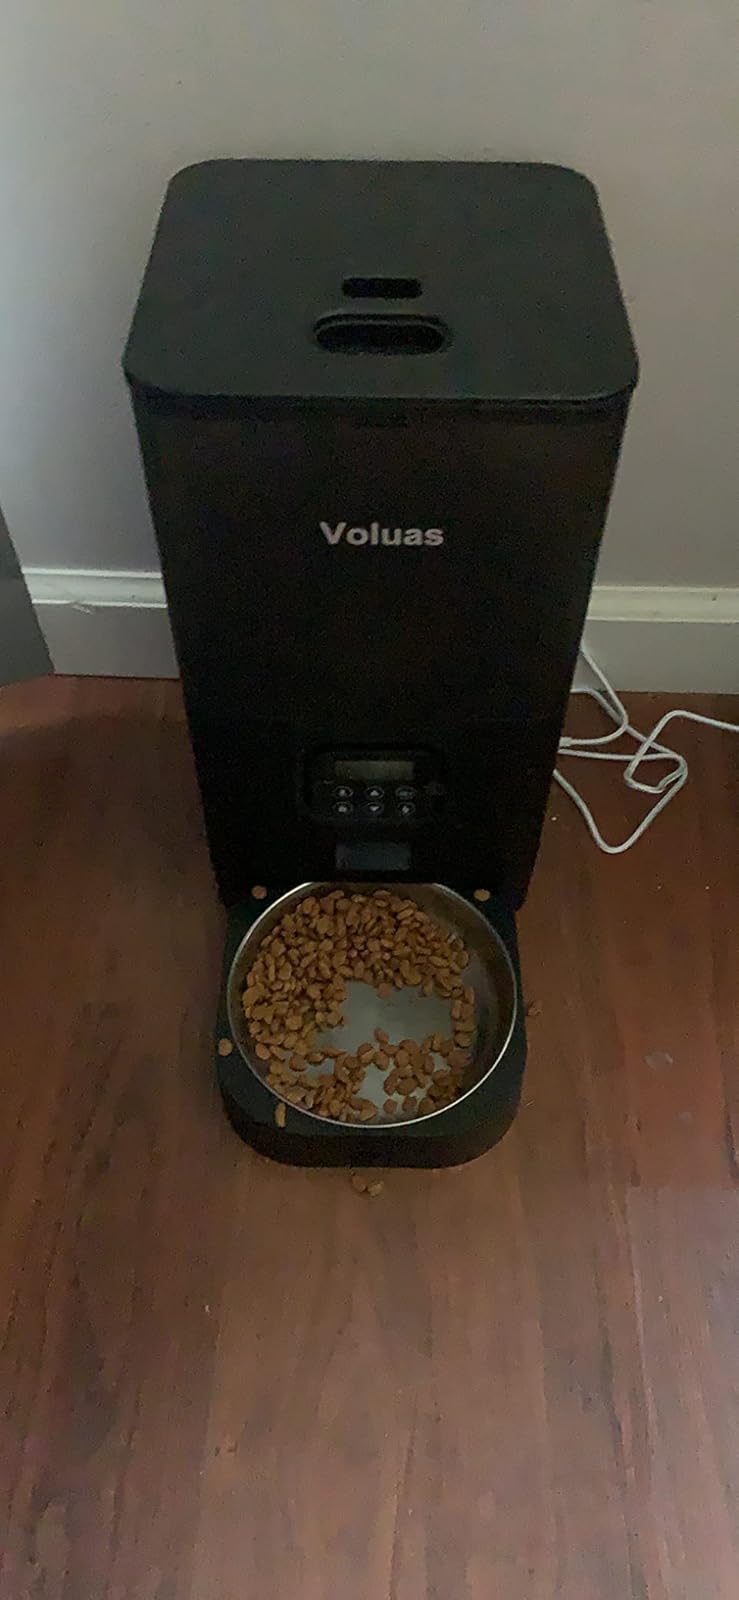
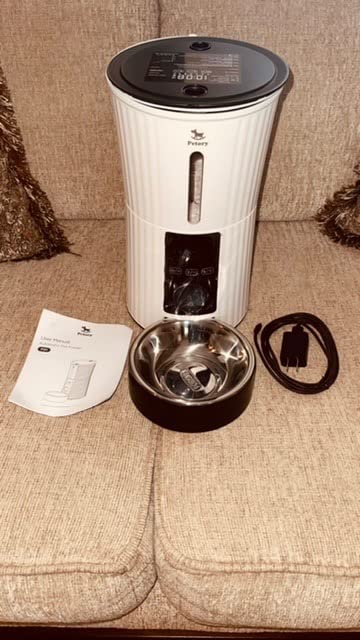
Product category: items_feeder
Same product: no